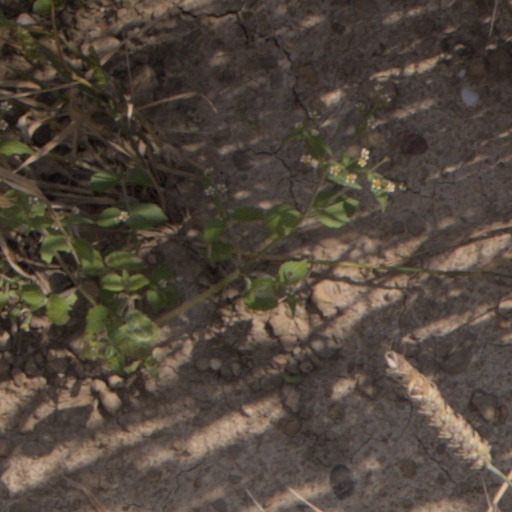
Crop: wheat